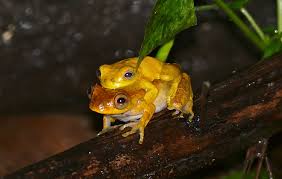
Waaw nataal bii de ñaari mbottu la, benn mbottu ñaari mbottu la, benn bi dafa soon, beneen bi dafa soon am lu xonqu. Am na beneen garab gu wert gu nekk ci wetam akub bant. Yaakaar naa looloo ci nekk.